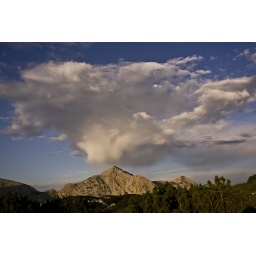
Volcano clouds above mountain